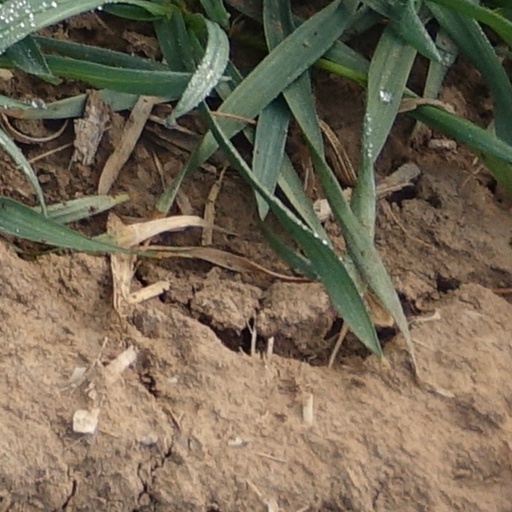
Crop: wheat